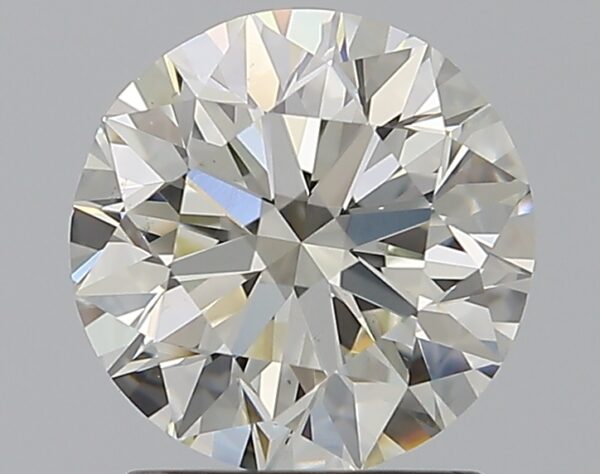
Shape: round
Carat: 1.5
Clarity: VS2
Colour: K
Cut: EX
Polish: EX
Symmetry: VG
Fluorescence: N
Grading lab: GIA
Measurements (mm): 7.18 x 7.28 x 4.57